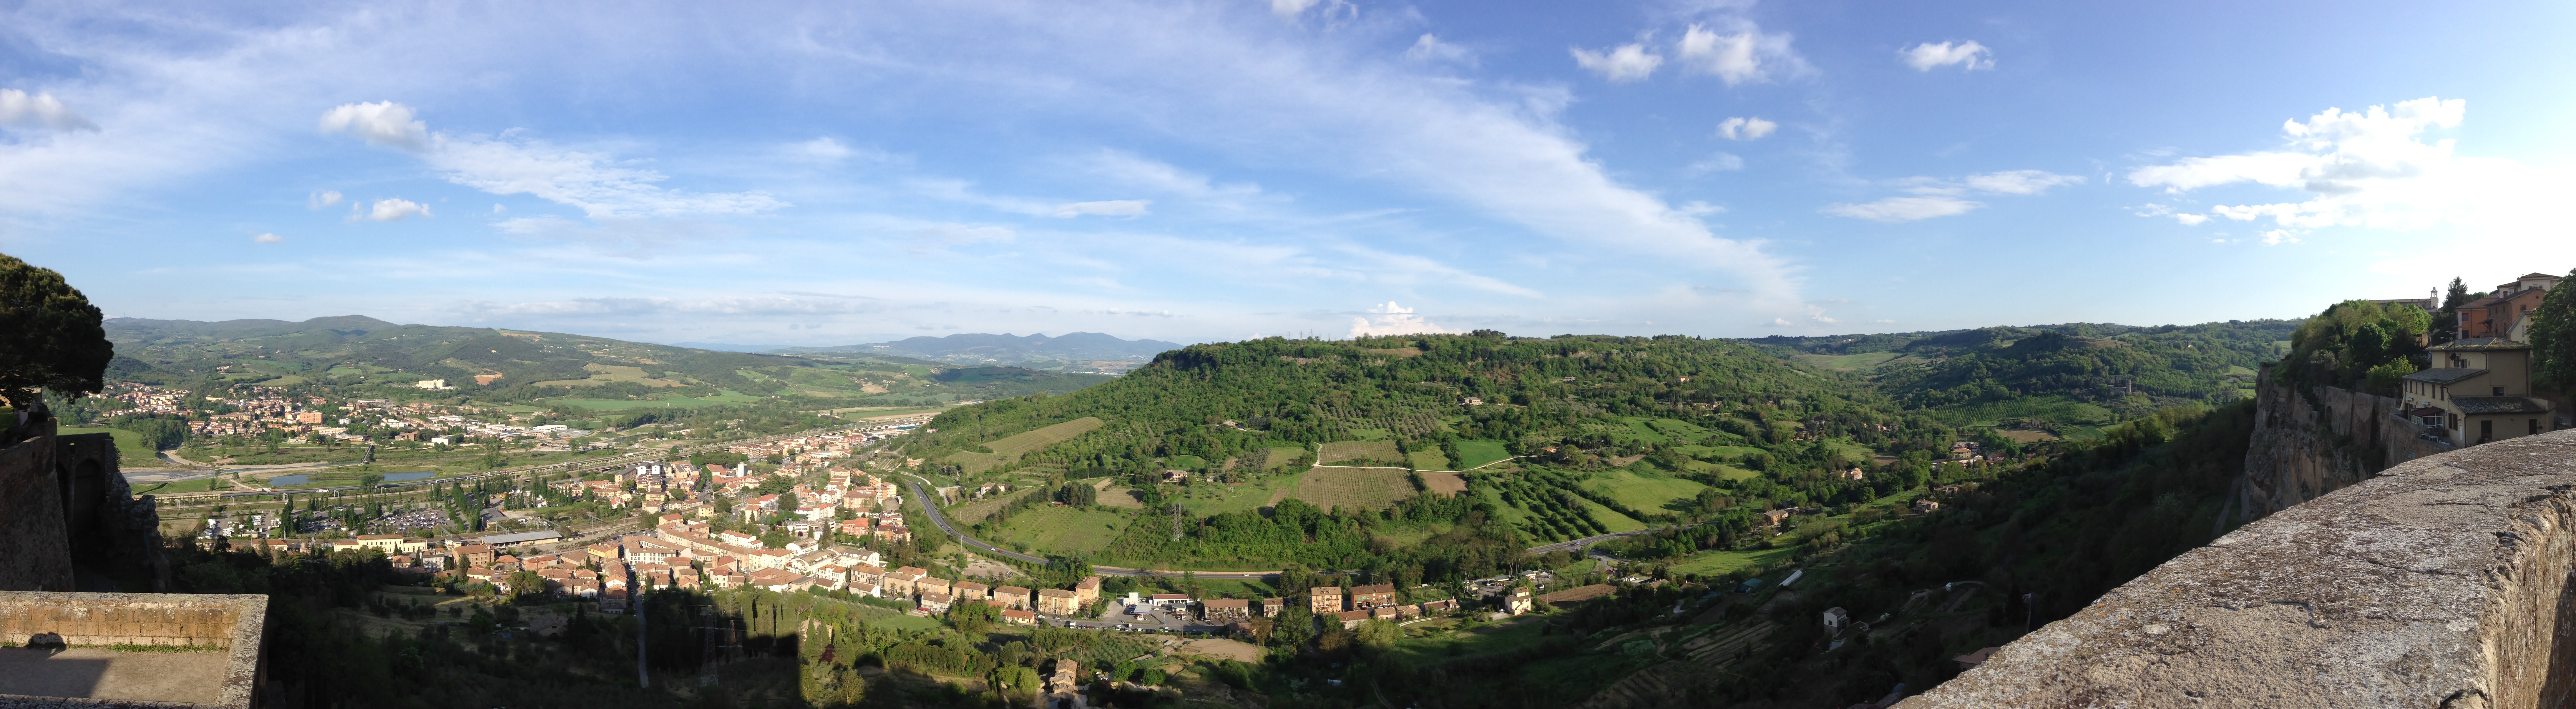
photography, mountain range, panorama, italy, canyon, tourism, terrain, hills, orvieto, geographical feature